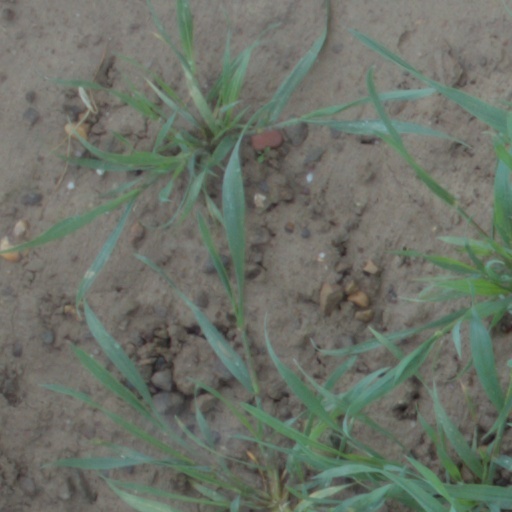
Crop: wheat